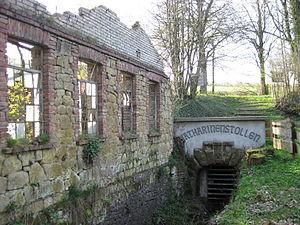
Halle (Westfalen) - Entrée de la galerie au jour Katharinen